Bipartisan Health Care Stabilization Act of 2017

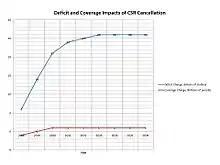
CBO projected impacts of cancellation of CSR payments on the federal deficit and health insurance coverage

The CBO reported in August 2017 (prior to President Trump's decision) that ending the CSR payments would increase ACA premiums by about 20 percentage points in 2018, with a resulting increase of nearly $200 billion in the budget deficit over a decade, as the premium tax credit subsidies would rise along with premium prices to cover the additional costs not subsidized by the CSRs. CBO also estimated that initially up to one million fewer would have health insurance coverage, although coverage may increase in the long-run as the premium subsidies increase. This initial drop would be due in part to the fact that insurers would leave some markets due to the instability and risk of unknown costs, leaving about 5 percent of people living in areas with no insurers in 2018. CBO expected the exchanges to remain fairly stable (e.g., no "death spiral") as premiums would increase and prices would stabilize at the higher (non-CSR) level.